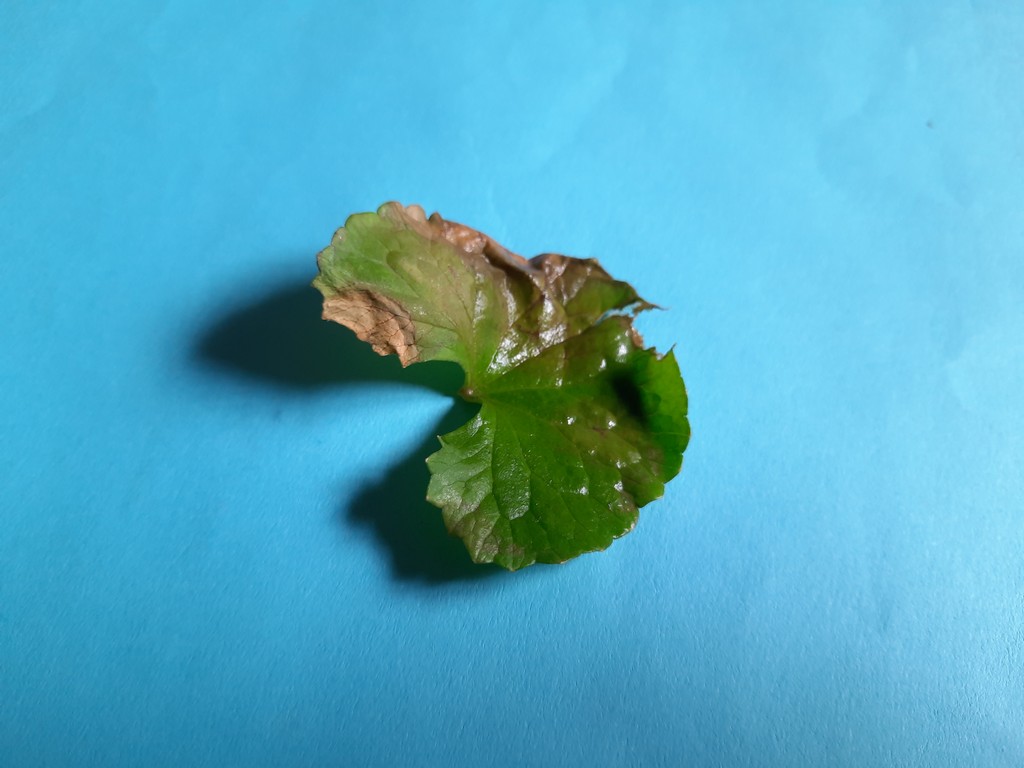
Label: Unhealthy